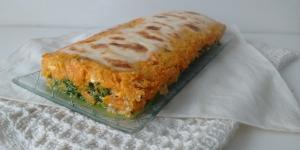
budin de calabaza y espinaca